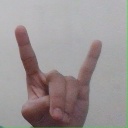
अक्षर: श